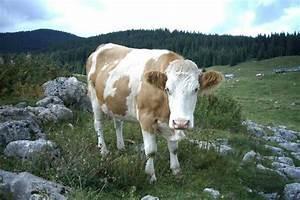
cow